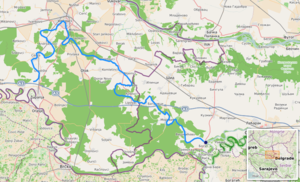
carte réalisée sur umap [1] This map was created from OpenStreetMap project data, collected by the community. This map may be incomplete, and may contain errors. Don't rely solely on it for navigation.
Le Bosut est une rivière de Croatie et de Serbie. Elle a une longueur de 186 km. Elle est un affluent gauche de la Save.